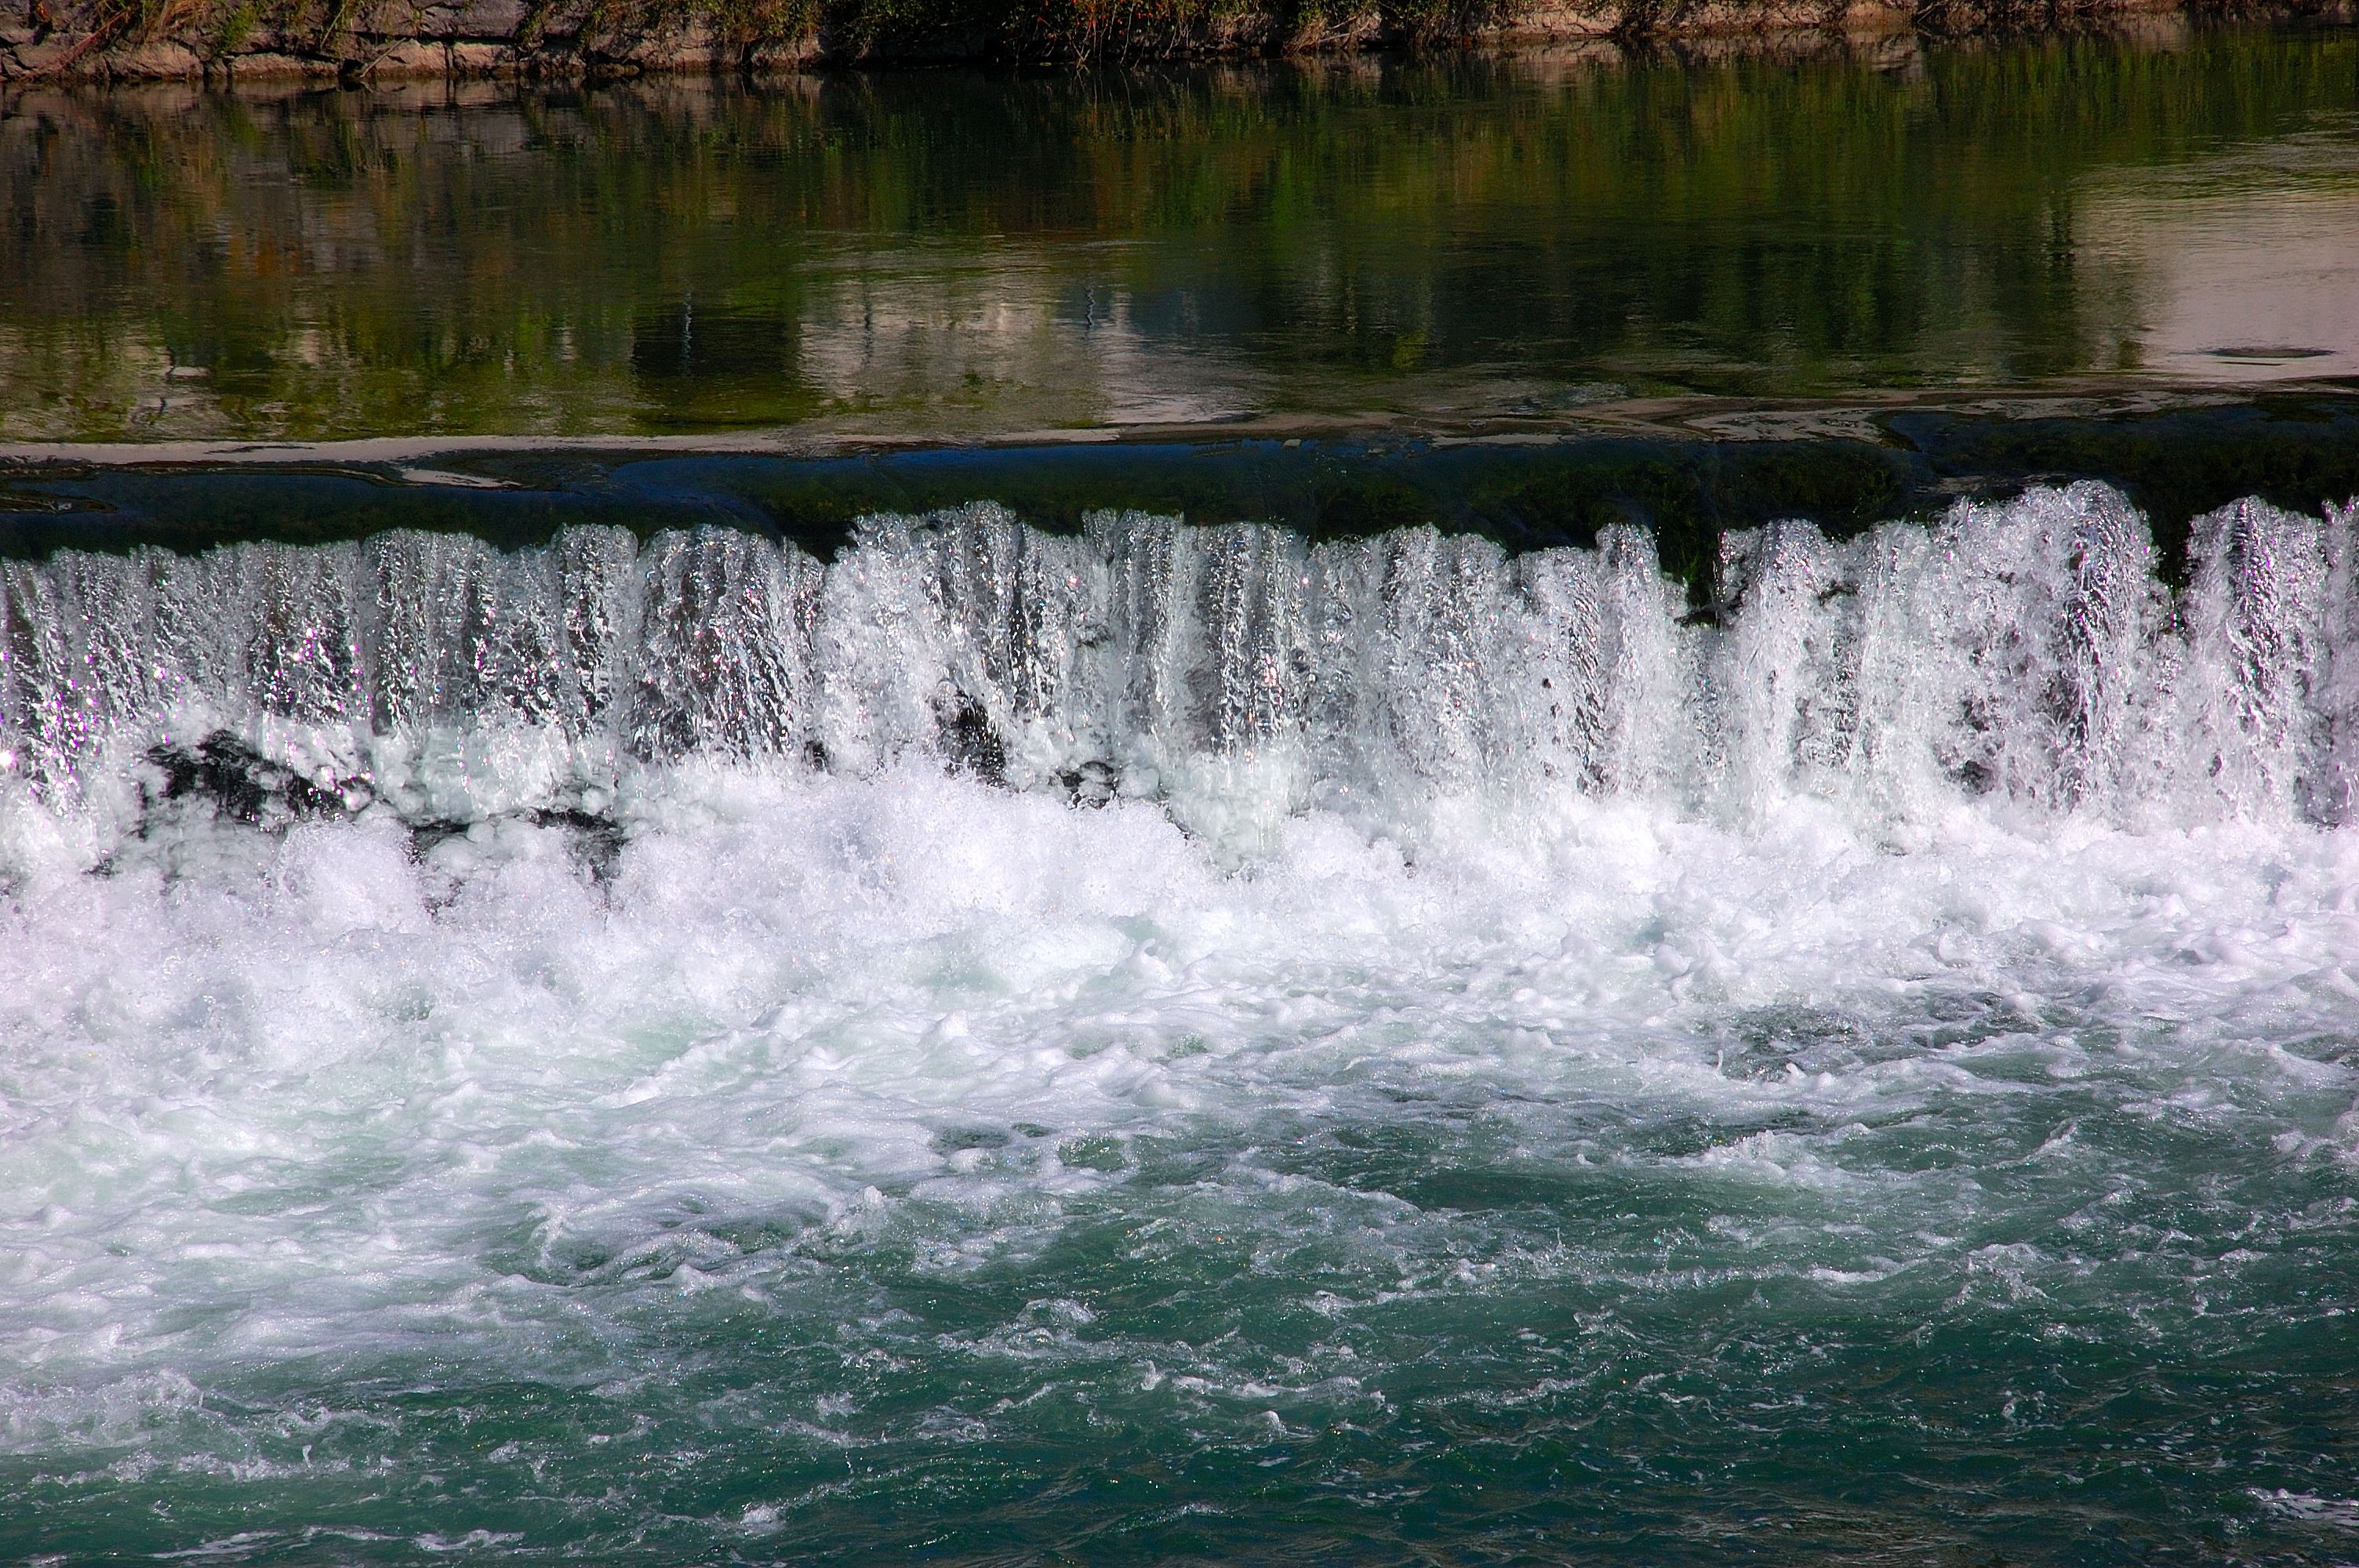
water, nature, waterfall, wave, river, foam, stream, flow, rapid, body of water, level, water feature, fluent